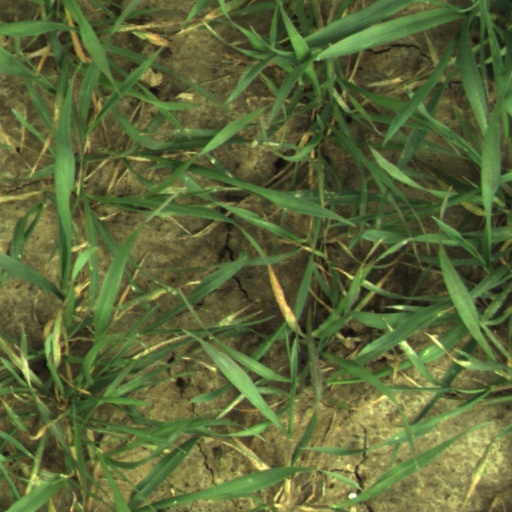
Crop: wheat